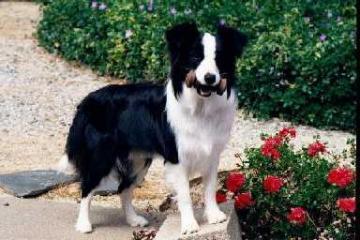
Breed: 2594-n000109-Border_collie